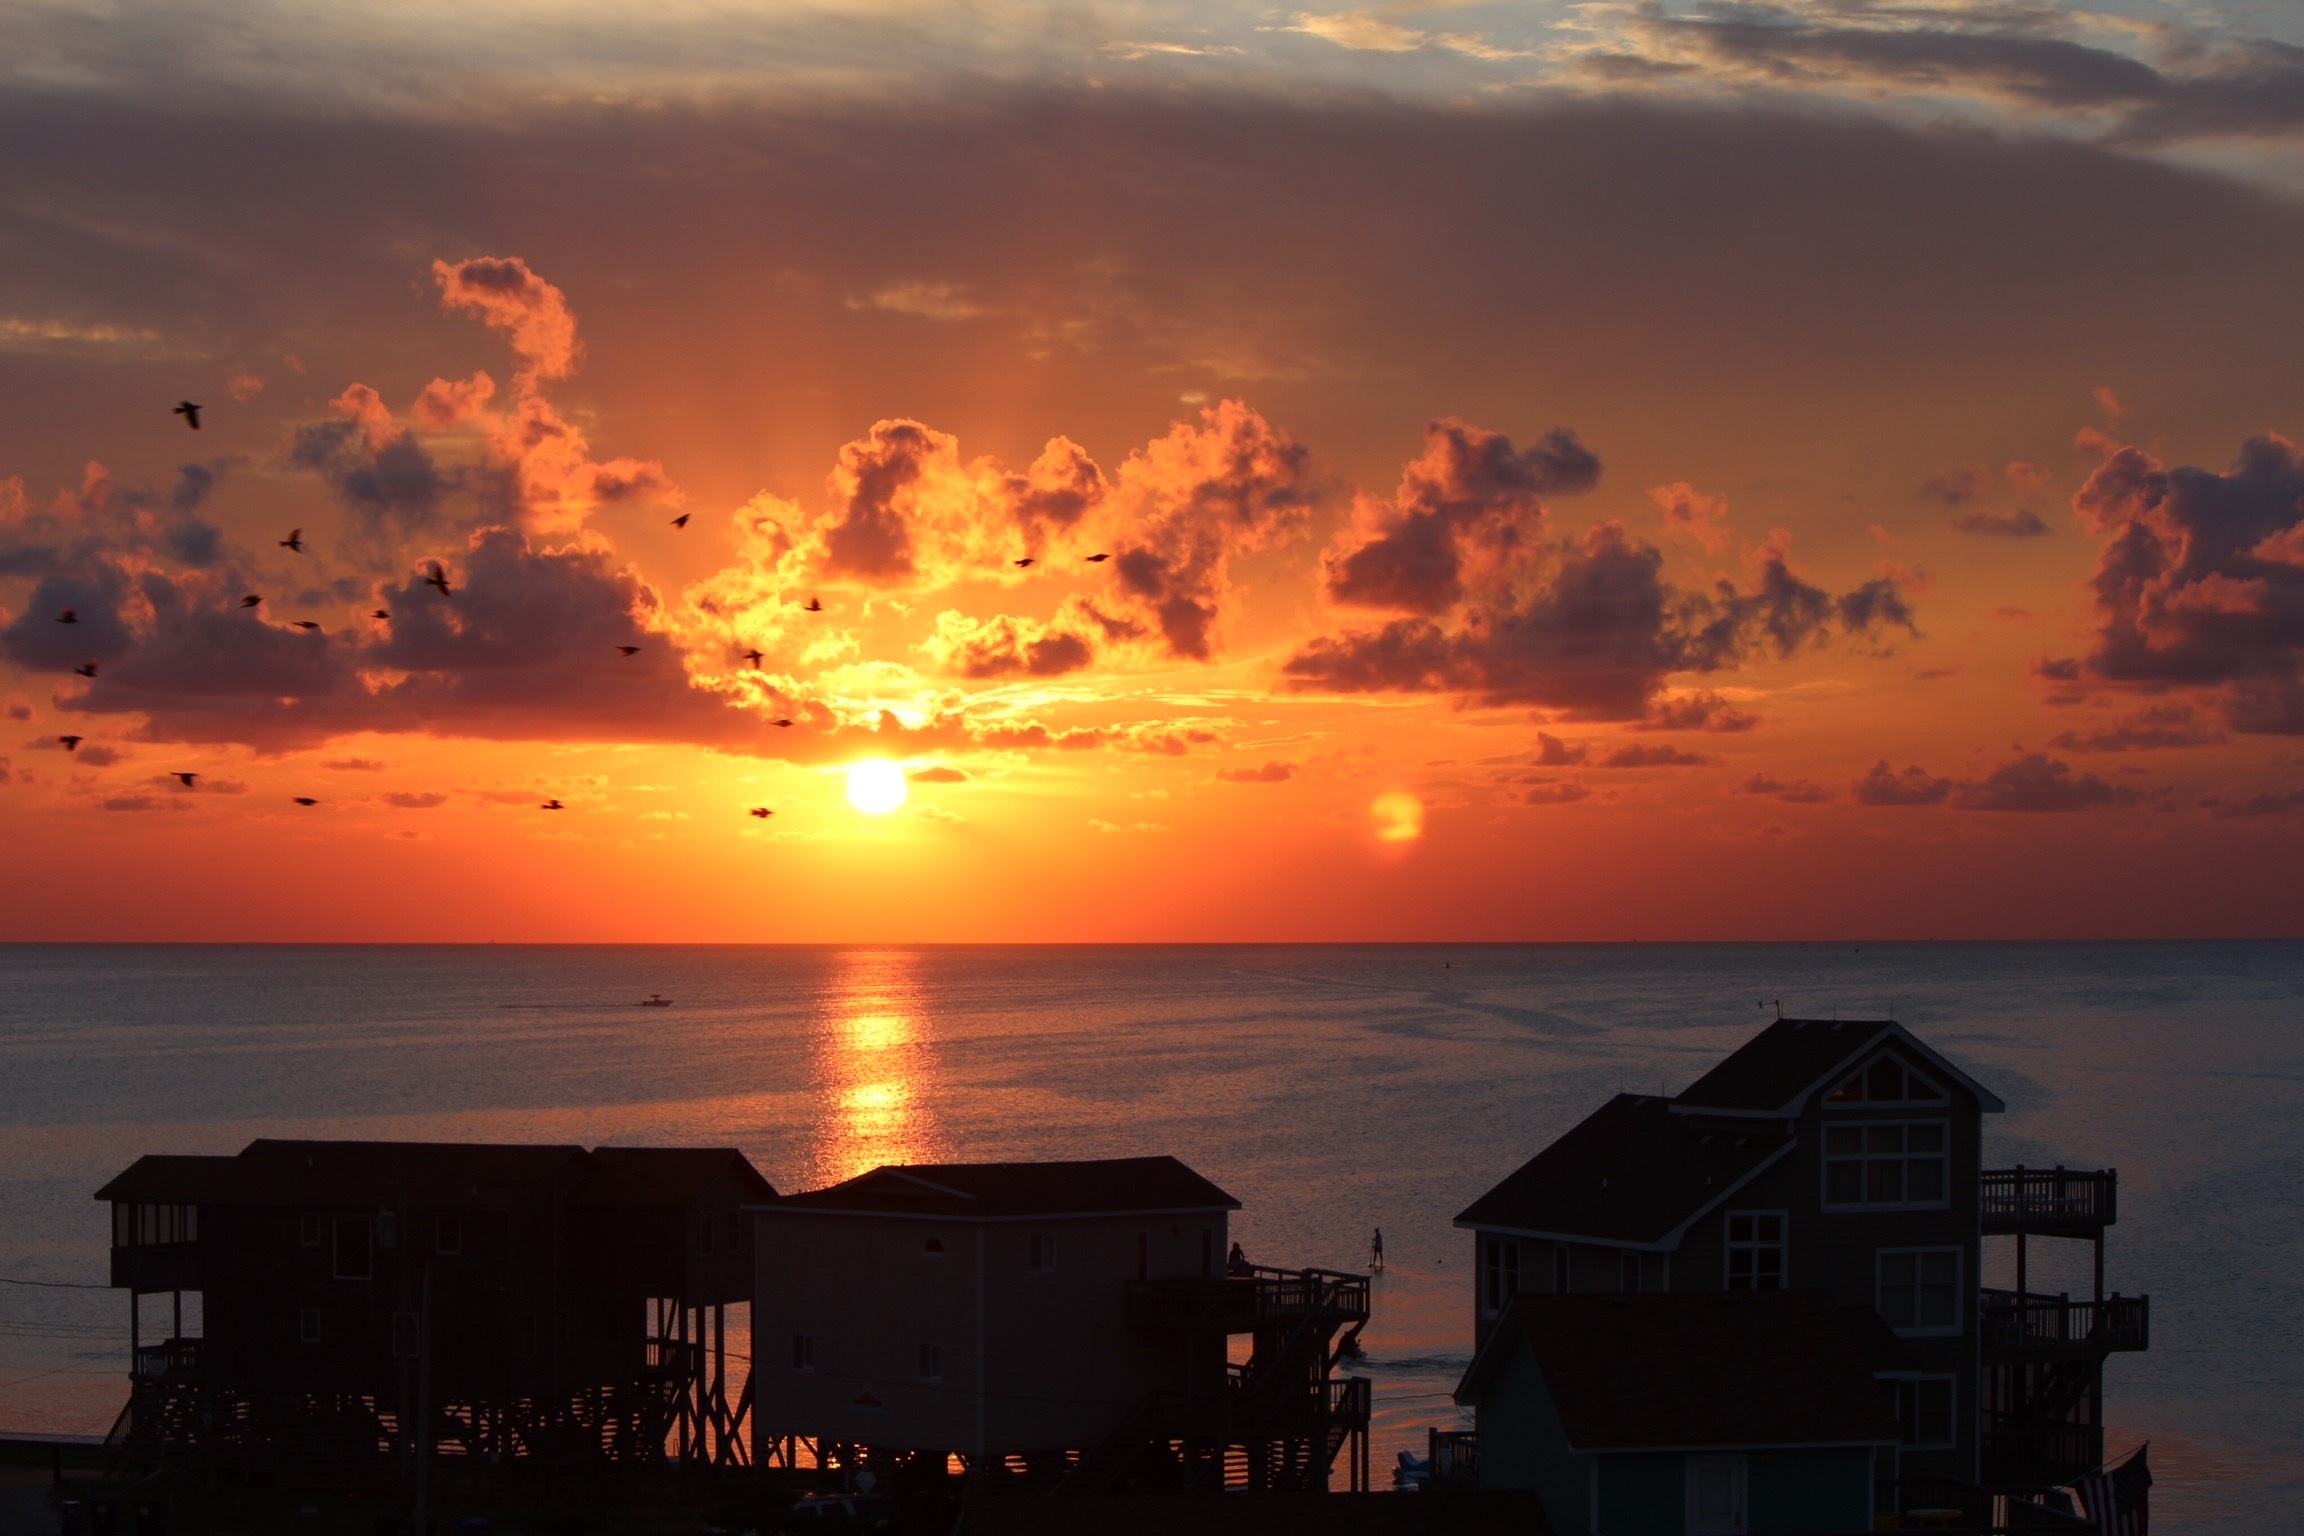
sea, coast, ocean, horizon, cloud, sky, sun, sunrise, sunset, morning, dawn, dusk, evening, twilight, clouds, afterglow, red sky at morning